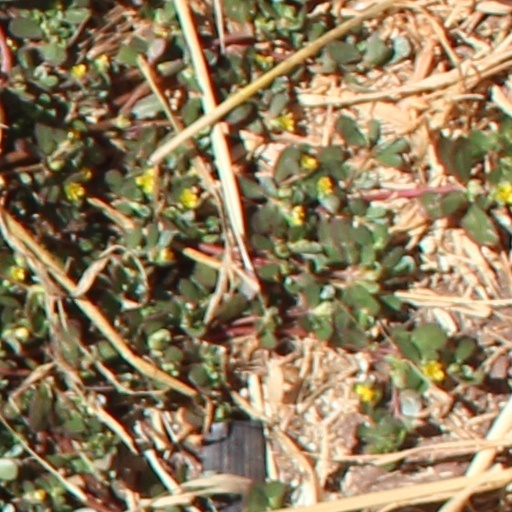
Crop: wheat